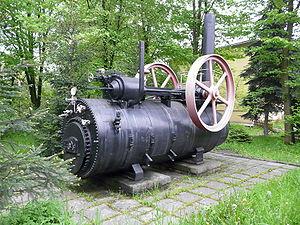
Une machine à vapeur semi-transportable est un type de machine à vapeur stationnaire. Elles étaient construites en usine comme système tout en un, incluant la chaudière, si bien qu'elles pouvaient être rapidement installées sur site et mises en service.